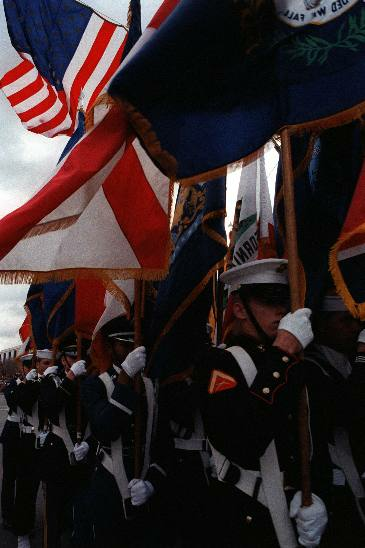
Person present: Yes